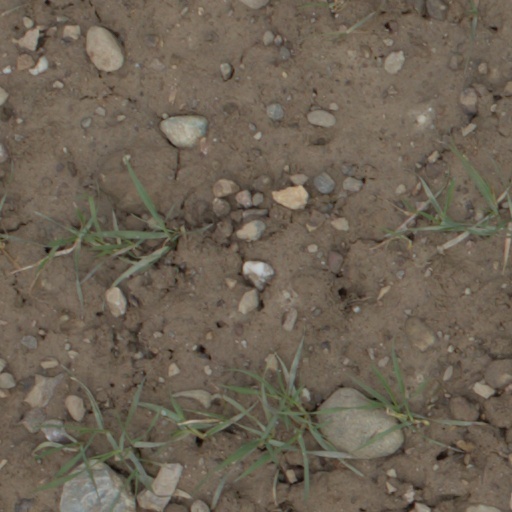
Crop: wheat